Paul Finch

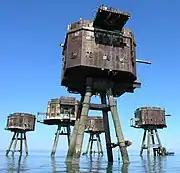
Red Sands Fort - the scene of the finale of "Stalkers"

Detective Sergeant Mark Heckenberg, or "Heck", is a British Police Officer and a member of the fictional National Crime Group based at New Scotland Yard. The other constant character in the series is his immediate superior Detective Superintendent Gemma Piper, with whom he has an on and off romantic relationship. In the first book - "Stalkers" - they investigate the "Nice Guys Club"; a highly secretive organised crime group that provide highly unpleasant sexual services to the very rich. "Stalkers" became a number one e-book bestseller, selling almost 150,000 copies across e-book and paperback. The second book - "Sacrifice" - concerns a group that is killing people in a highly graphic way on particular days of the year, such as being burned alive on Guy Fawkes Night. "Sacrifice" was the most pre-ordered ebook in HarperCollins’ history, with more than 12,825 pre-orders.